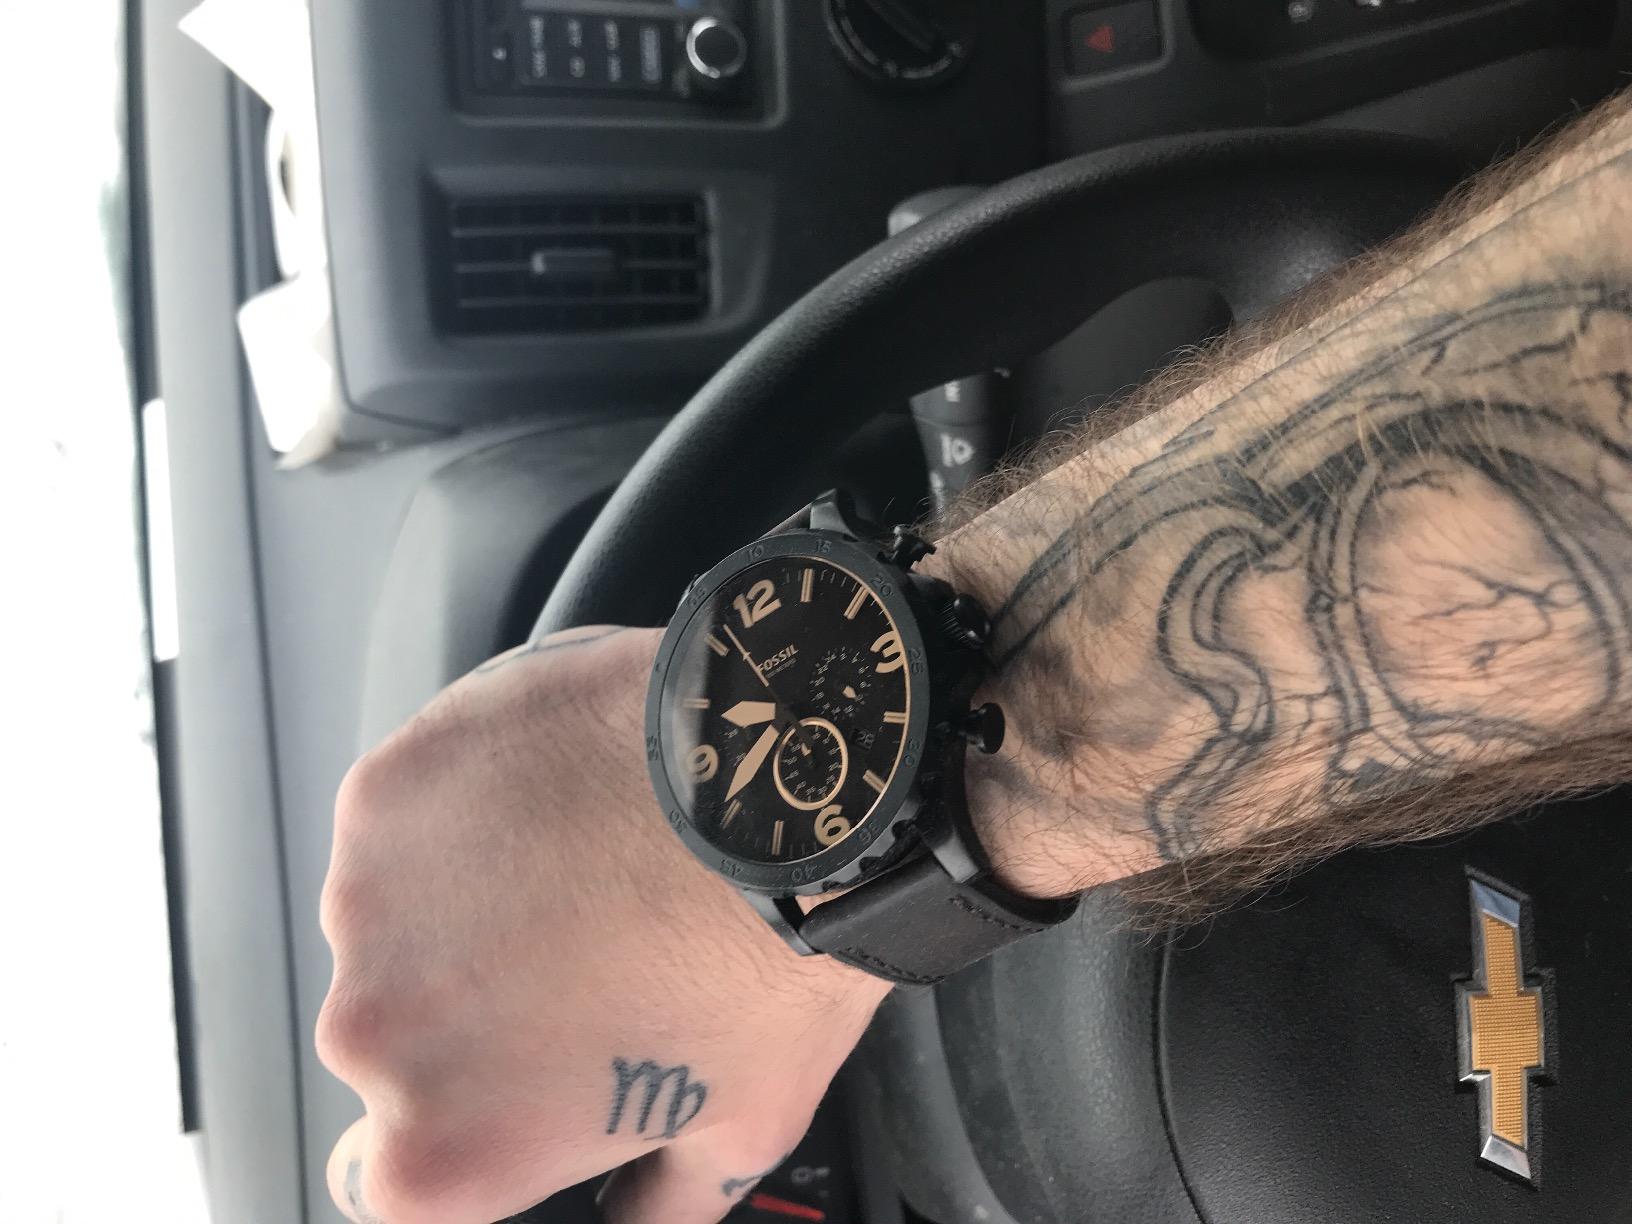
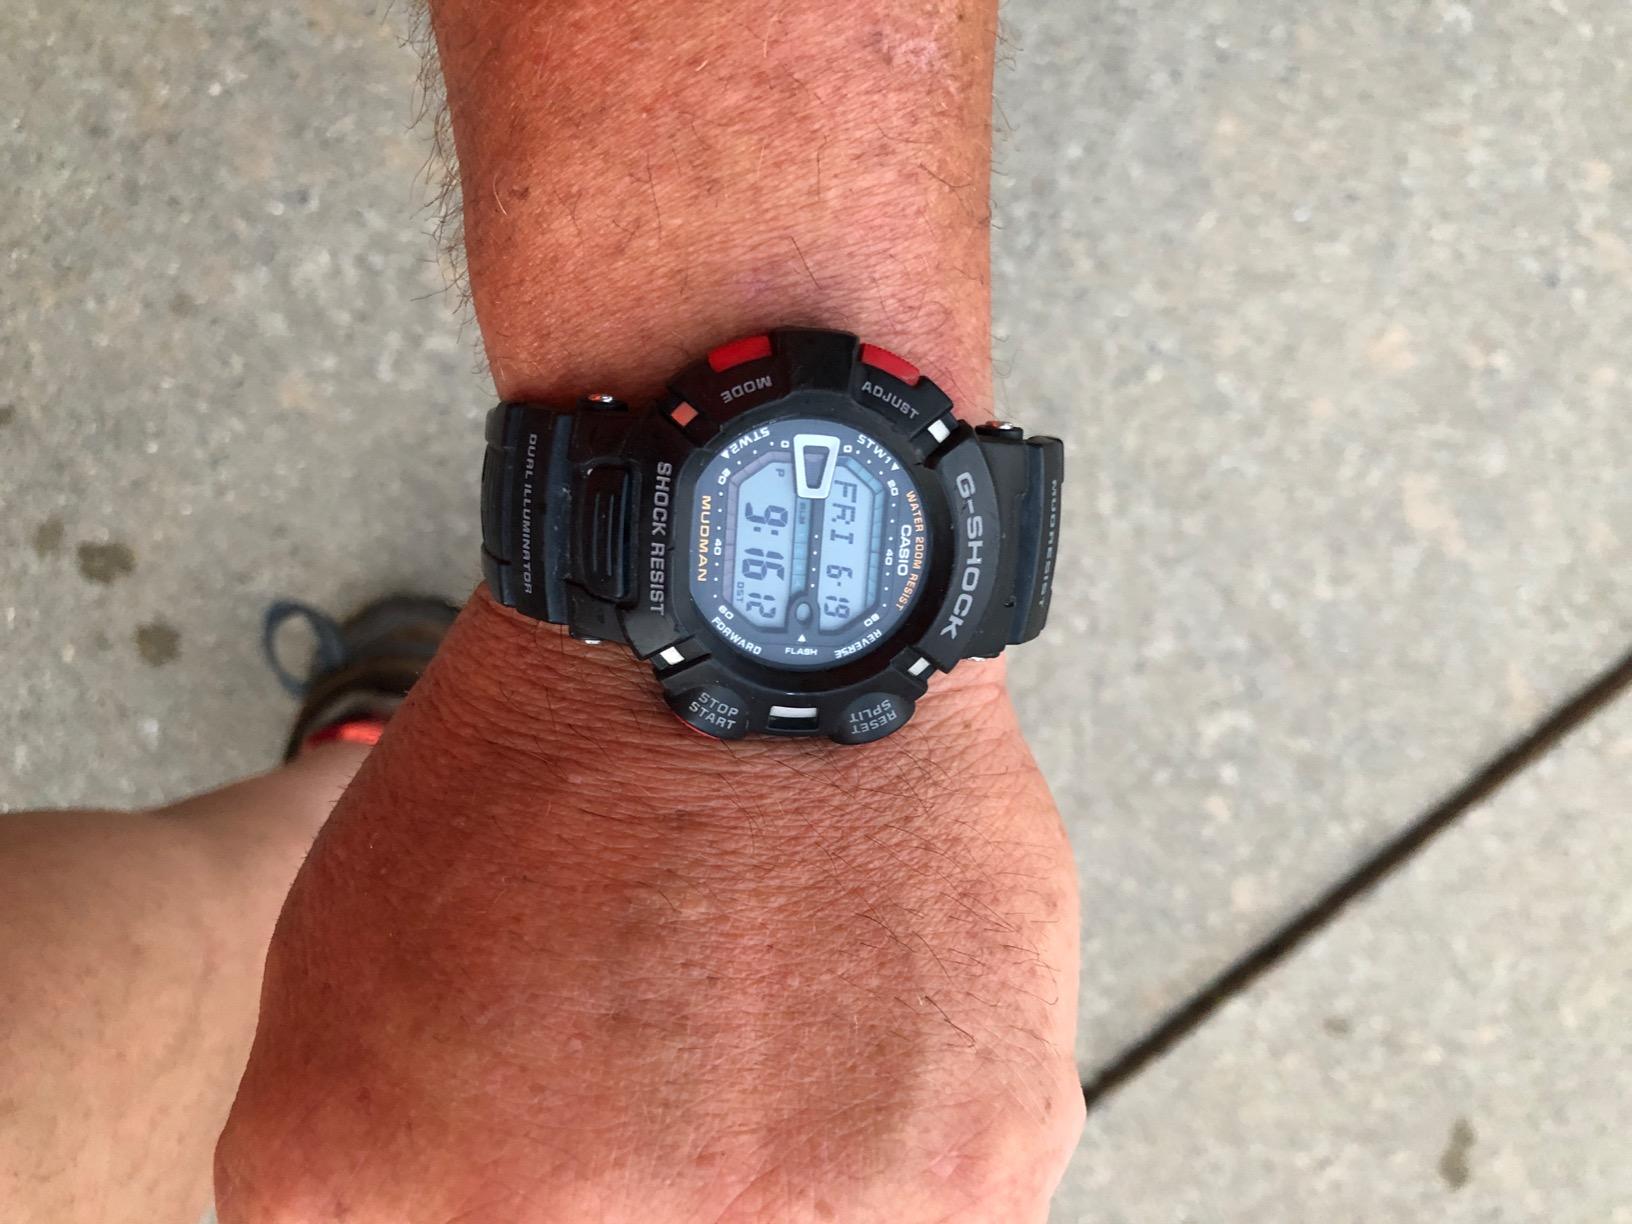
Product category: accessories_watch
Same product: no